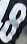
Number: 8